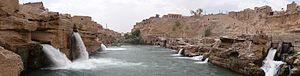
Le système hydraulique historique de Shushtar, en Iran, est un ensemble de canaux de dérivation des eaux de la rivière Karoun. Ce bien culturel, preuve d'une expertise en génie civil, est inscrit en 2009 au patrimoine mondial.